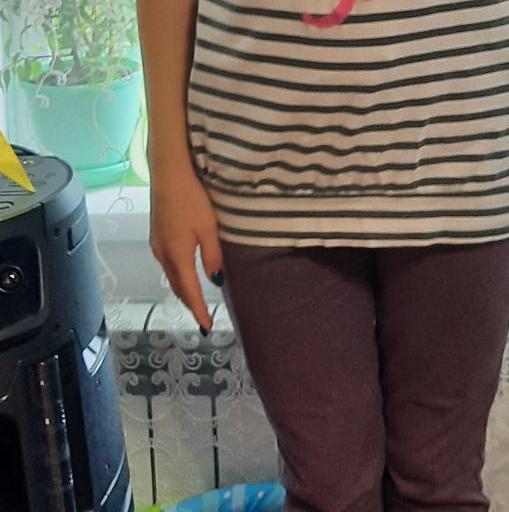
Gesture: no_gesture